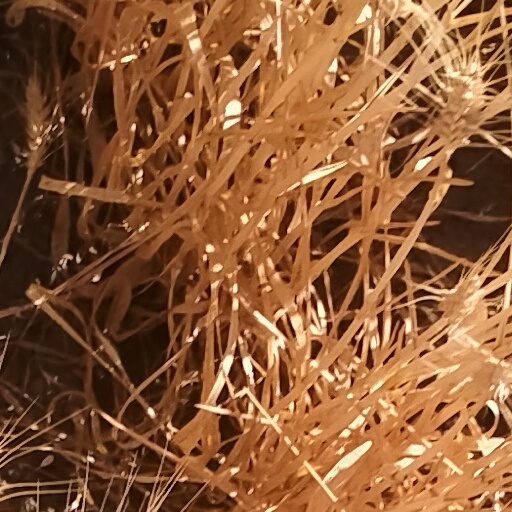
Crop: wheat